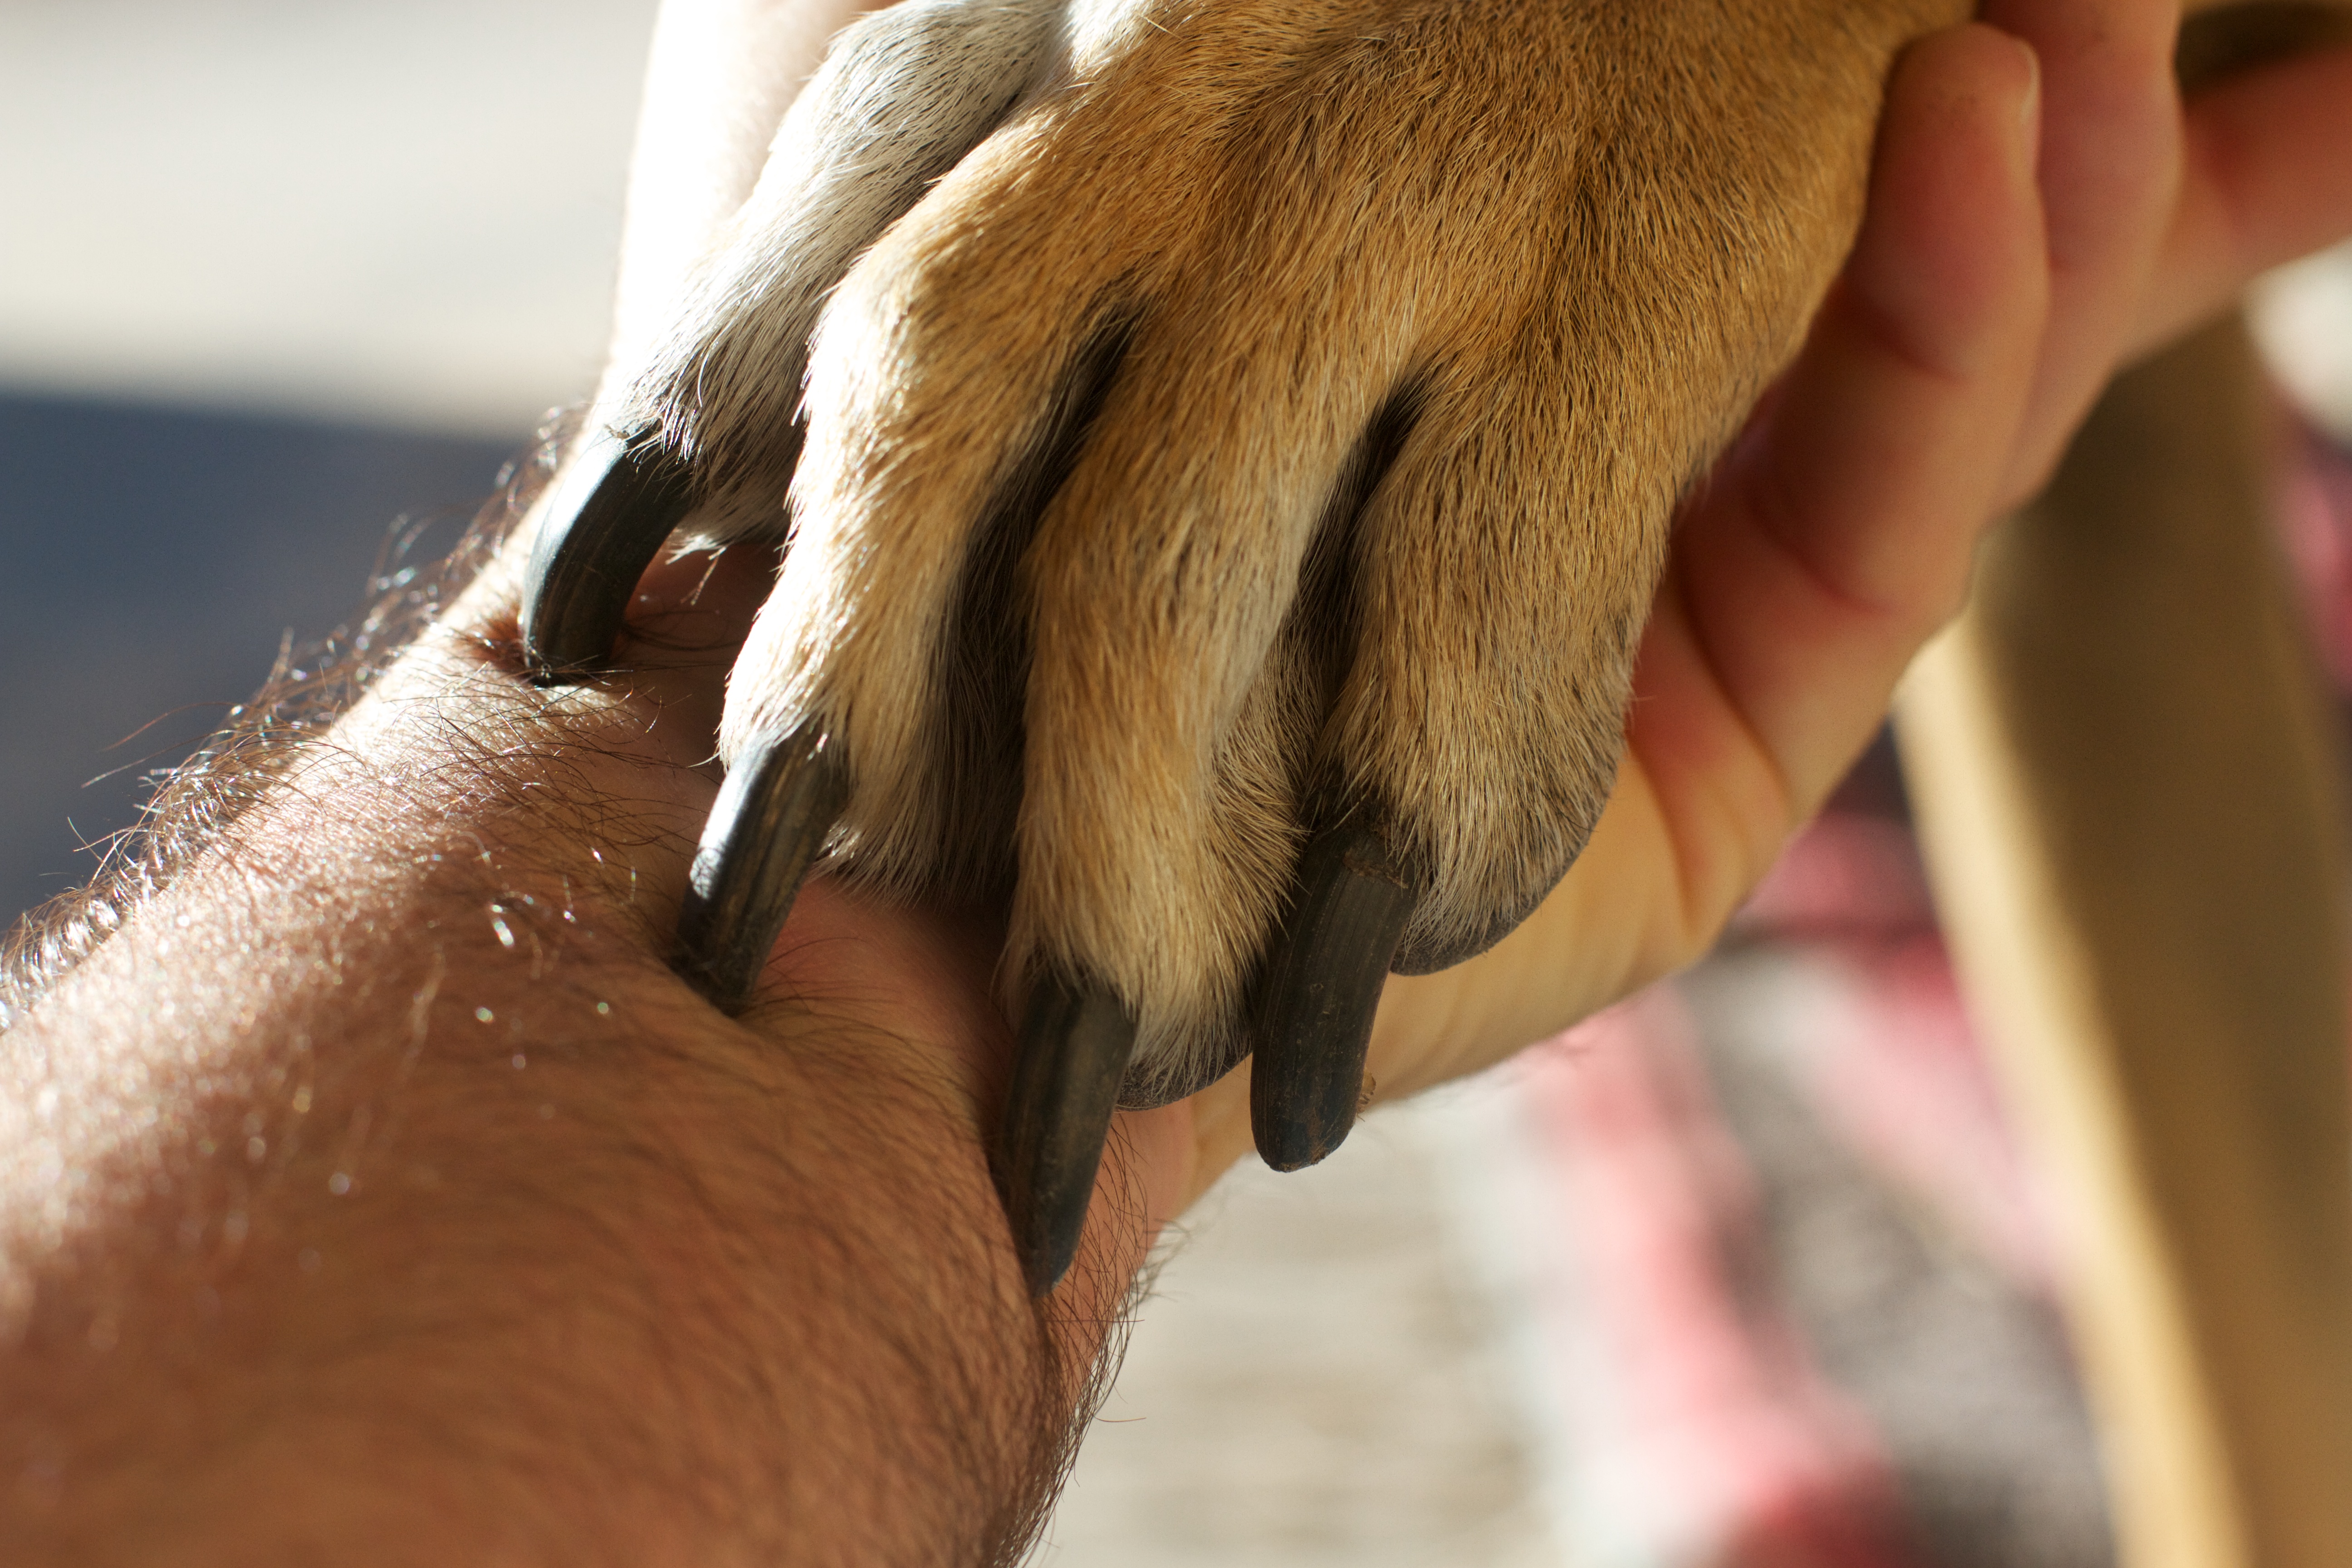
hand, dog, mammal, ear, close up, nose, paw, head, skin, handshake